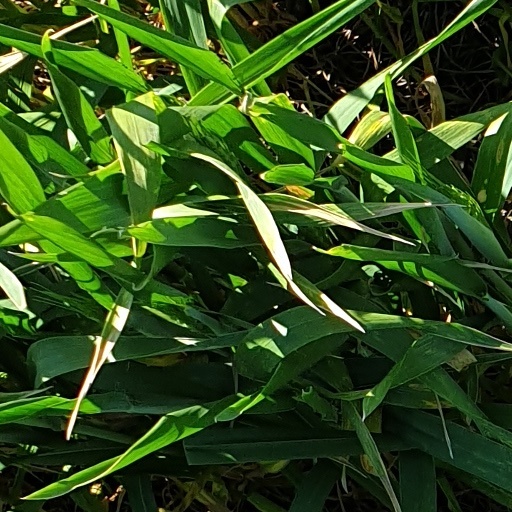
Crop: wheat